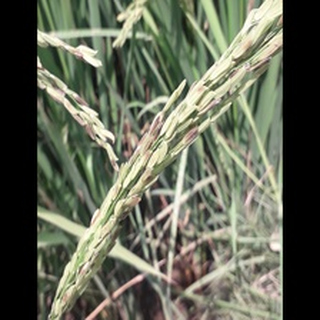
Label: diseased_rice